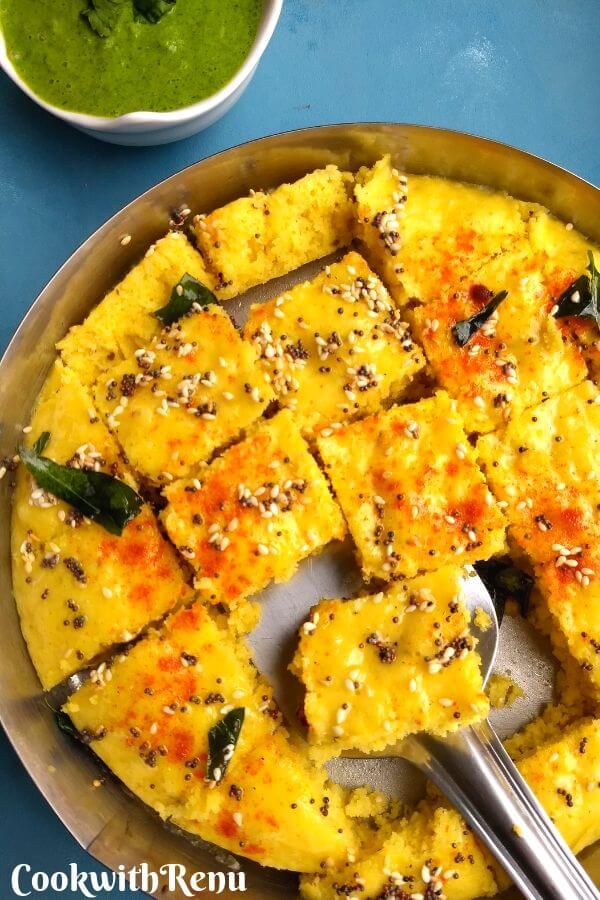
Dish: dhokla